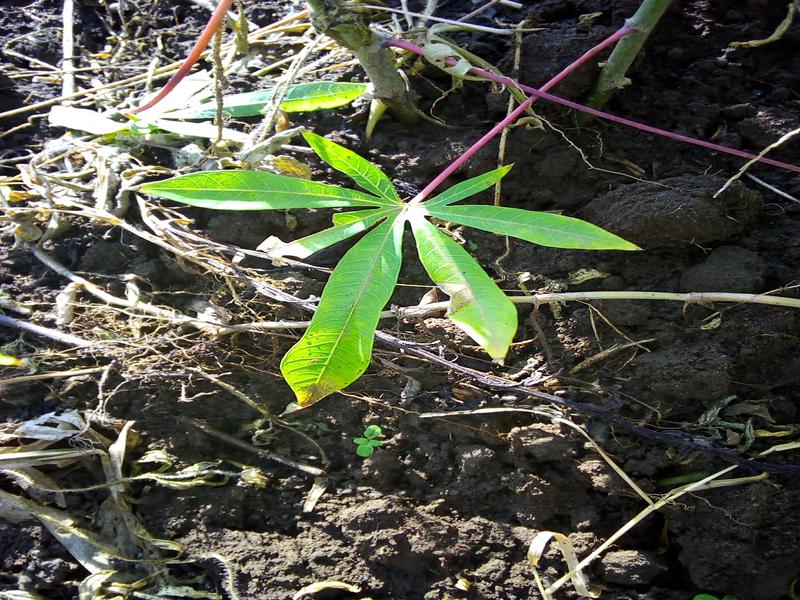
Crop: cassava
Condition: bacterial_blight